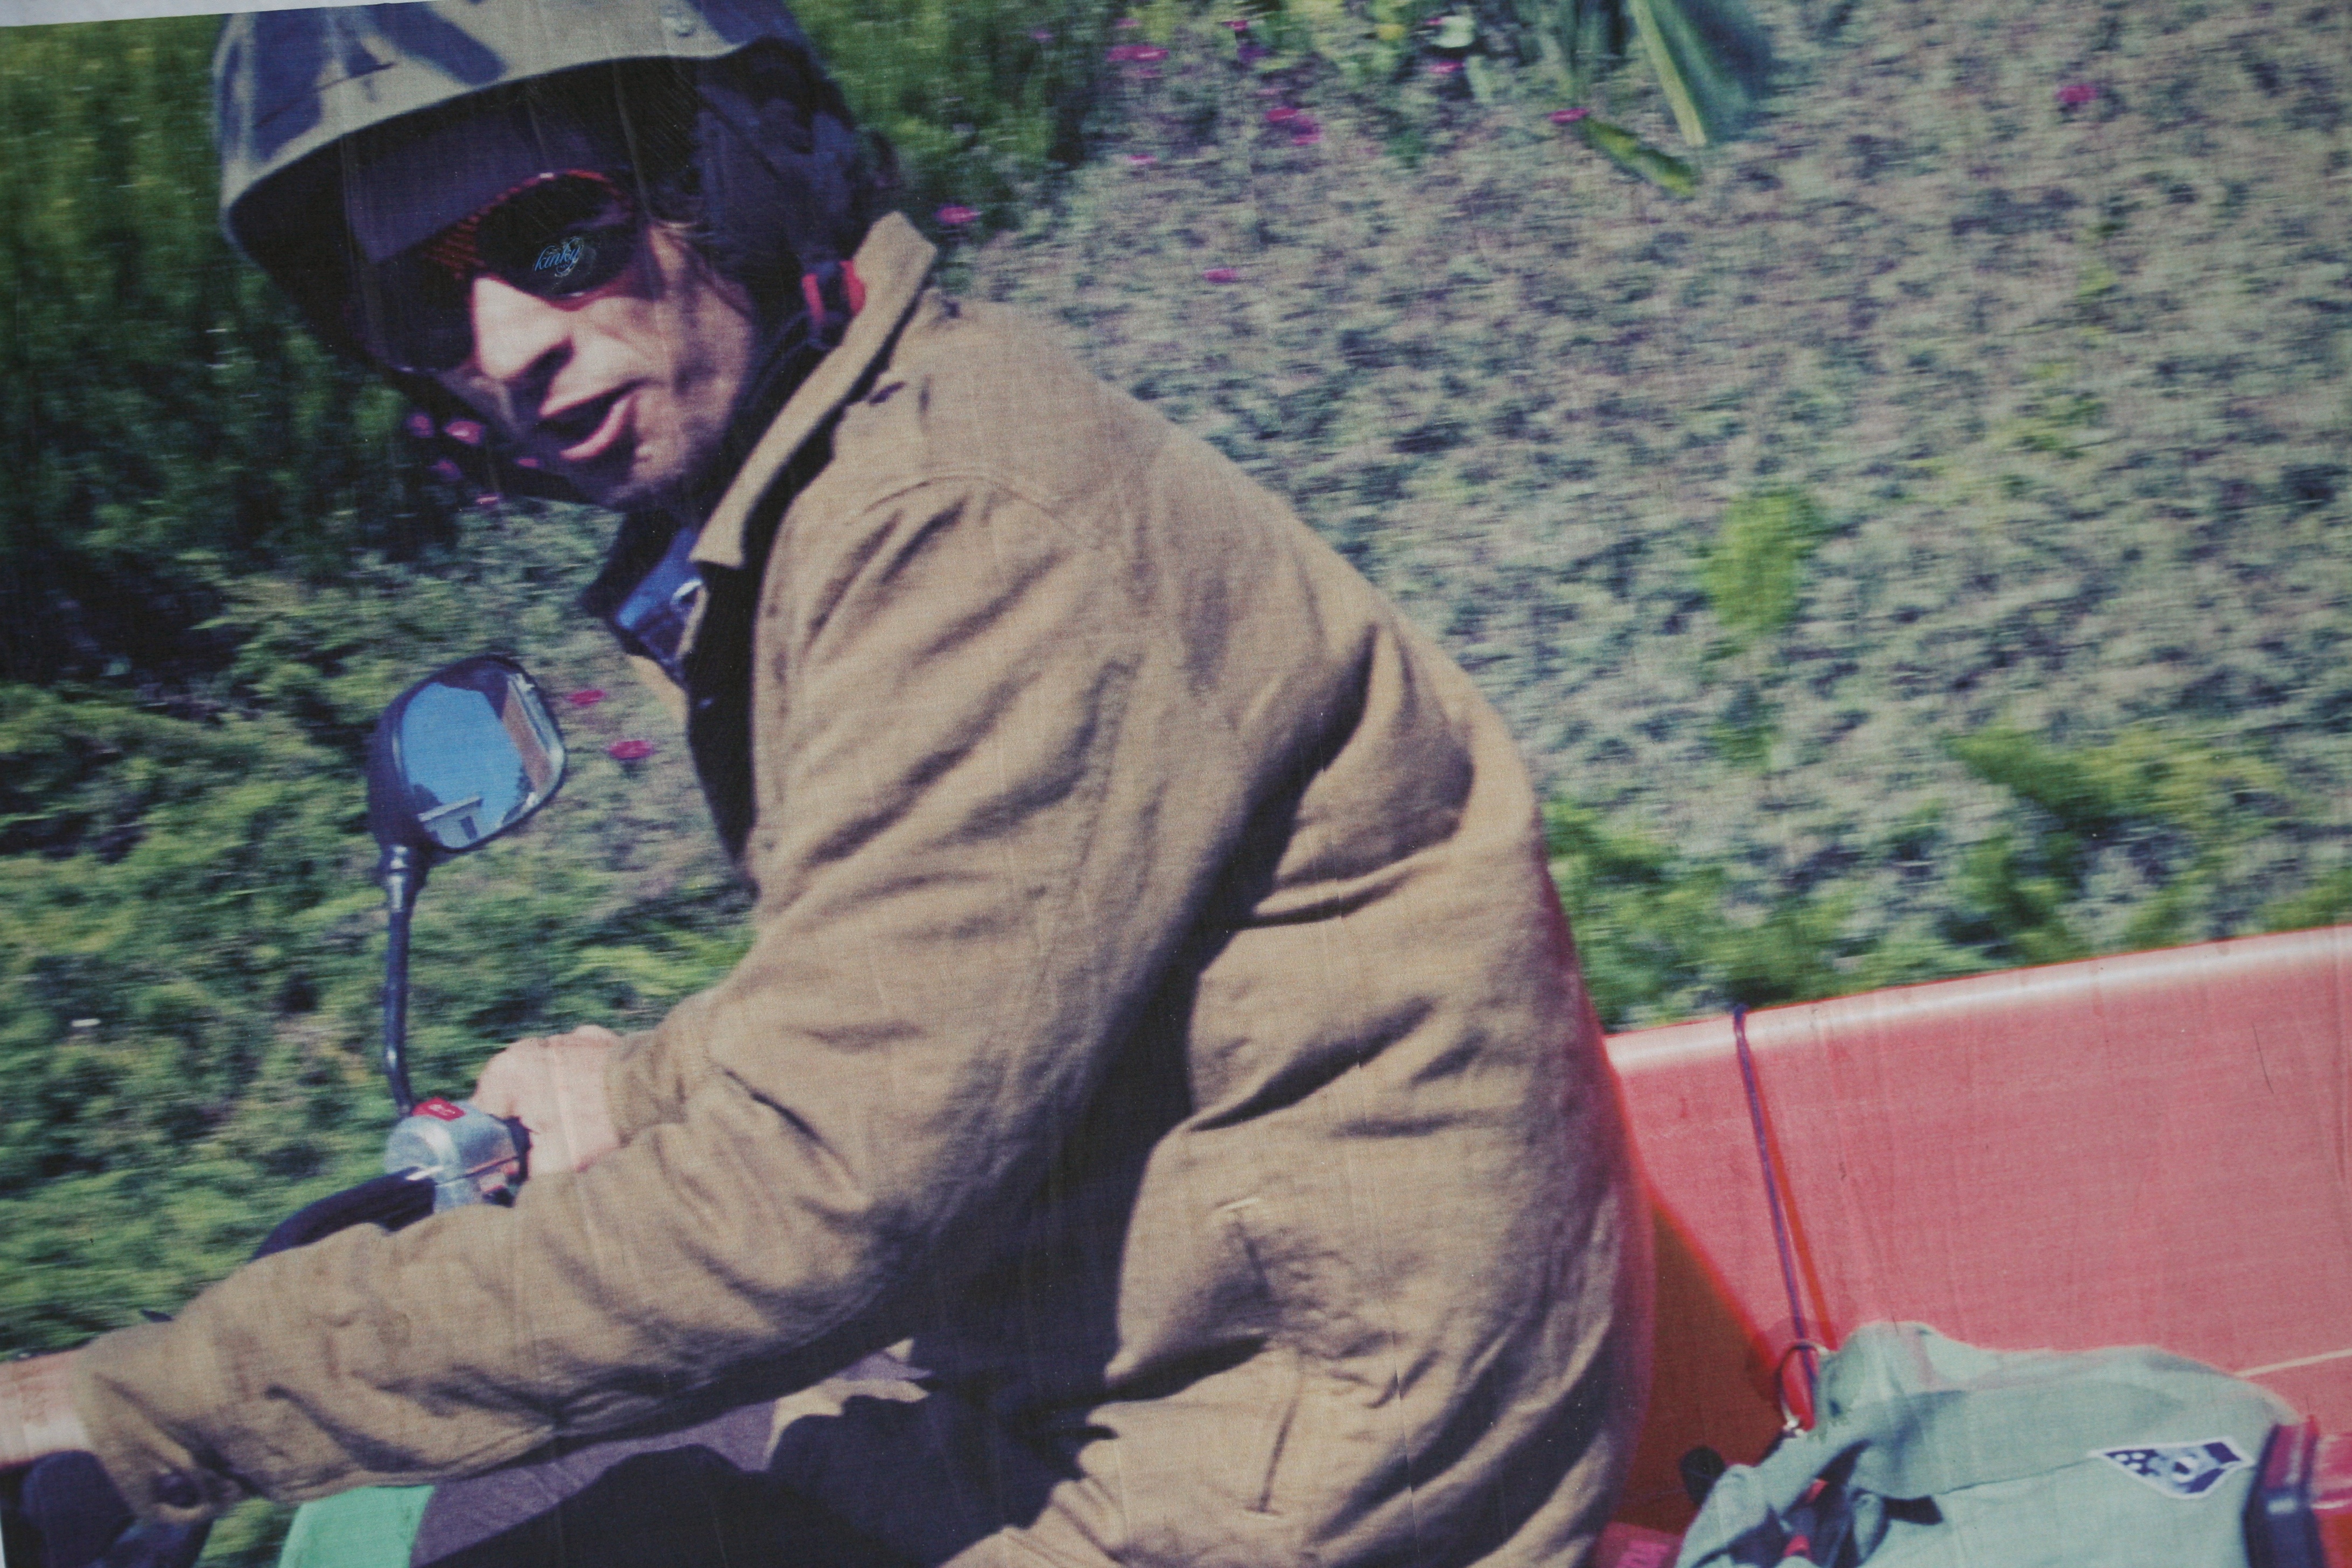
tree, grass, plant, adventure, manhattan, vacation, recreation, nyc, soil, fun, newyork, cool, newyorkcity, vertebrate, ny, urbanlandscape, adventurer